Clement Attlee

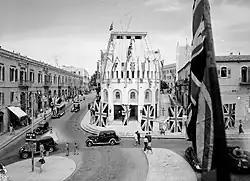
VE Day celebrations in British-controlled Jerusalem (1945)

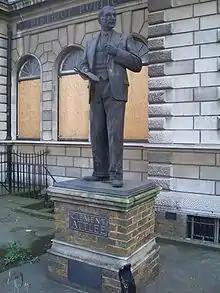
Statue of Attlee in its former position outside Limehouse Library

In the immediate aftermath of the war, the Government faced the challenge of managing relations with Britain's former war-time ally, Stalin and the Soviet Union. Ernest Bevin was a passionate anti-communist, based largely on his experience of fighting communist influence in the trade union movement. Bevin's initial approach to the USSR as Foreign Secretary was "wary and suspicious, but not automatically hostile". Attlee himself sought warm relations with Stalin. He put his trust in the United Nations, rejected notions that the Soviet Union was bent on world conquest, and warned that treating Moscow as an enemy would turn it into one. This put Attlee at sword's point with his foreign minister, the Foreign Office, and the military who all saw the Soviets as a growing threat to Britain's role in the Middle East. Suddenly in January 1947, Attlee reversed his position and agreed with Bevin on a hardline anti-Soviet policy.